Sport in Września

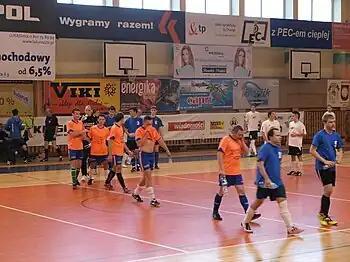
Players go down to the dressing room after the match played. 3 league WTPN

Every year during the winter is organized in Wrzesnia by WTPN futsal league. Society has created three leagues for players of varying skill levels - 1 league, 2, and 3 Division league. In addition to the league to emerge Września futsal champion (win - 3 points, draw - 1 point, defeat - 0 pts.) Organized the League Cup. It is run without rewanży knockout rule (winner goes on). Winners of two first places in each league will advance to the next until it reaches the highest level of competition that is one league. While the two teams last fall in a class below. Both the second and third division teams change every year, there is no well-defined leaders and top teams. But in a league for a long time the leaders are the teams: